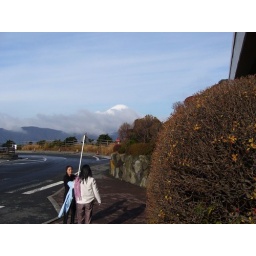
thats mt fuji in the backdrop. and a mountain road by the side. reminds u of initial d.